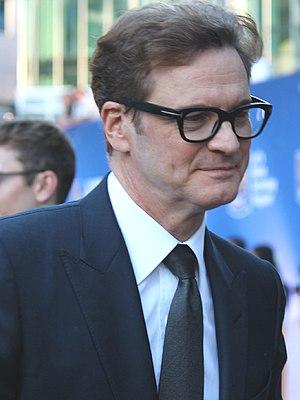
Le Jour de mon retour est un film dramatique britannique de James Marsh, sorti en 2018.